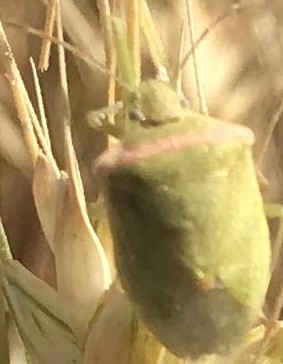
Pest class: stink_bug